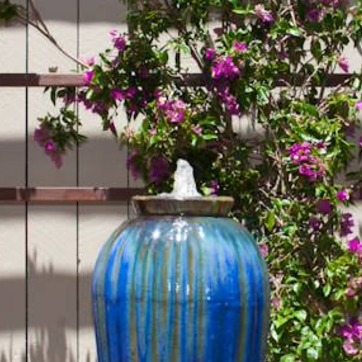
Material: water